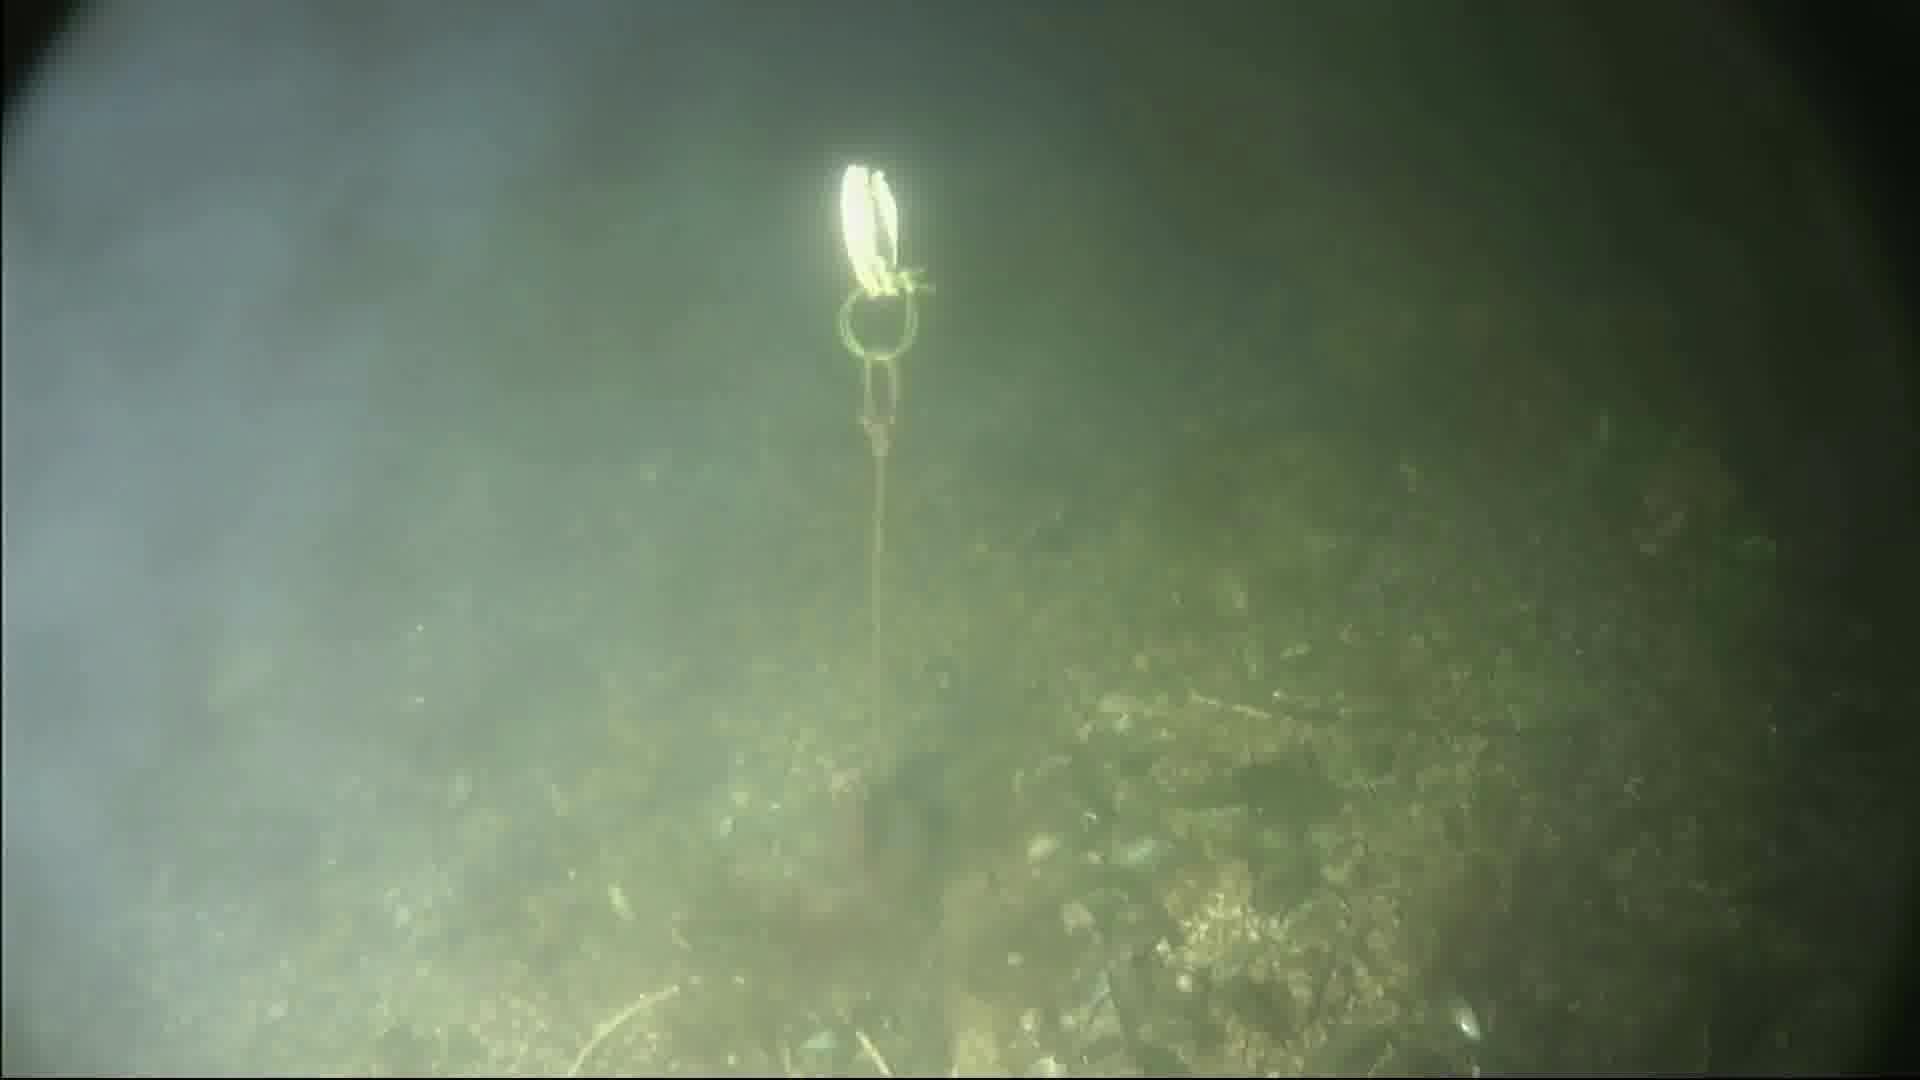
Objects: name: fish